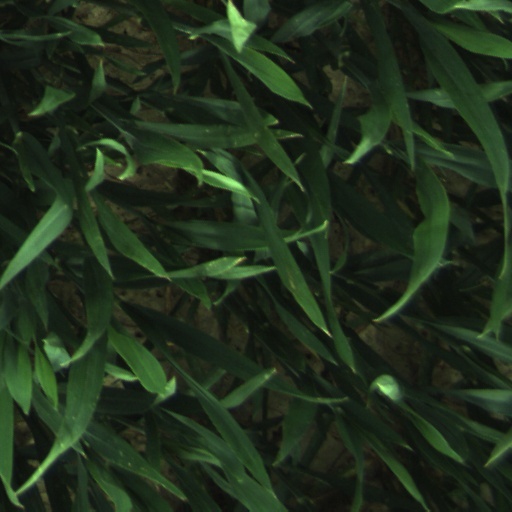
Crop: wheat